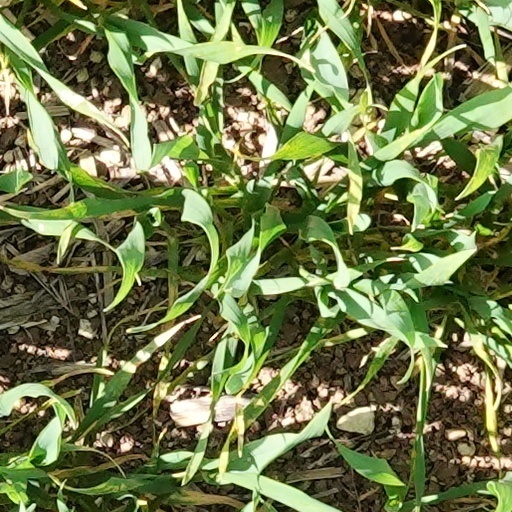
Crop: wheat